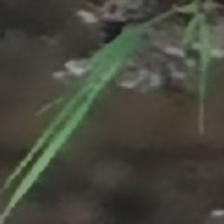
Label: single